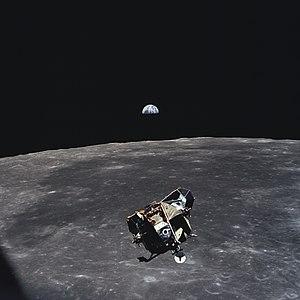
Le Musée Neil Armstrong de l'Air et de l'Espace est un musée de l'aérospatial, consacré à l'aéronautique et l'Histoire du vol spatial, de Wapakoneta dans l'Ohio aux États-Unis, ville de naissance de l'astronaute américain Neil Armstrong premier homme à poser le pied sur la Lune le 20 juillet 1969.